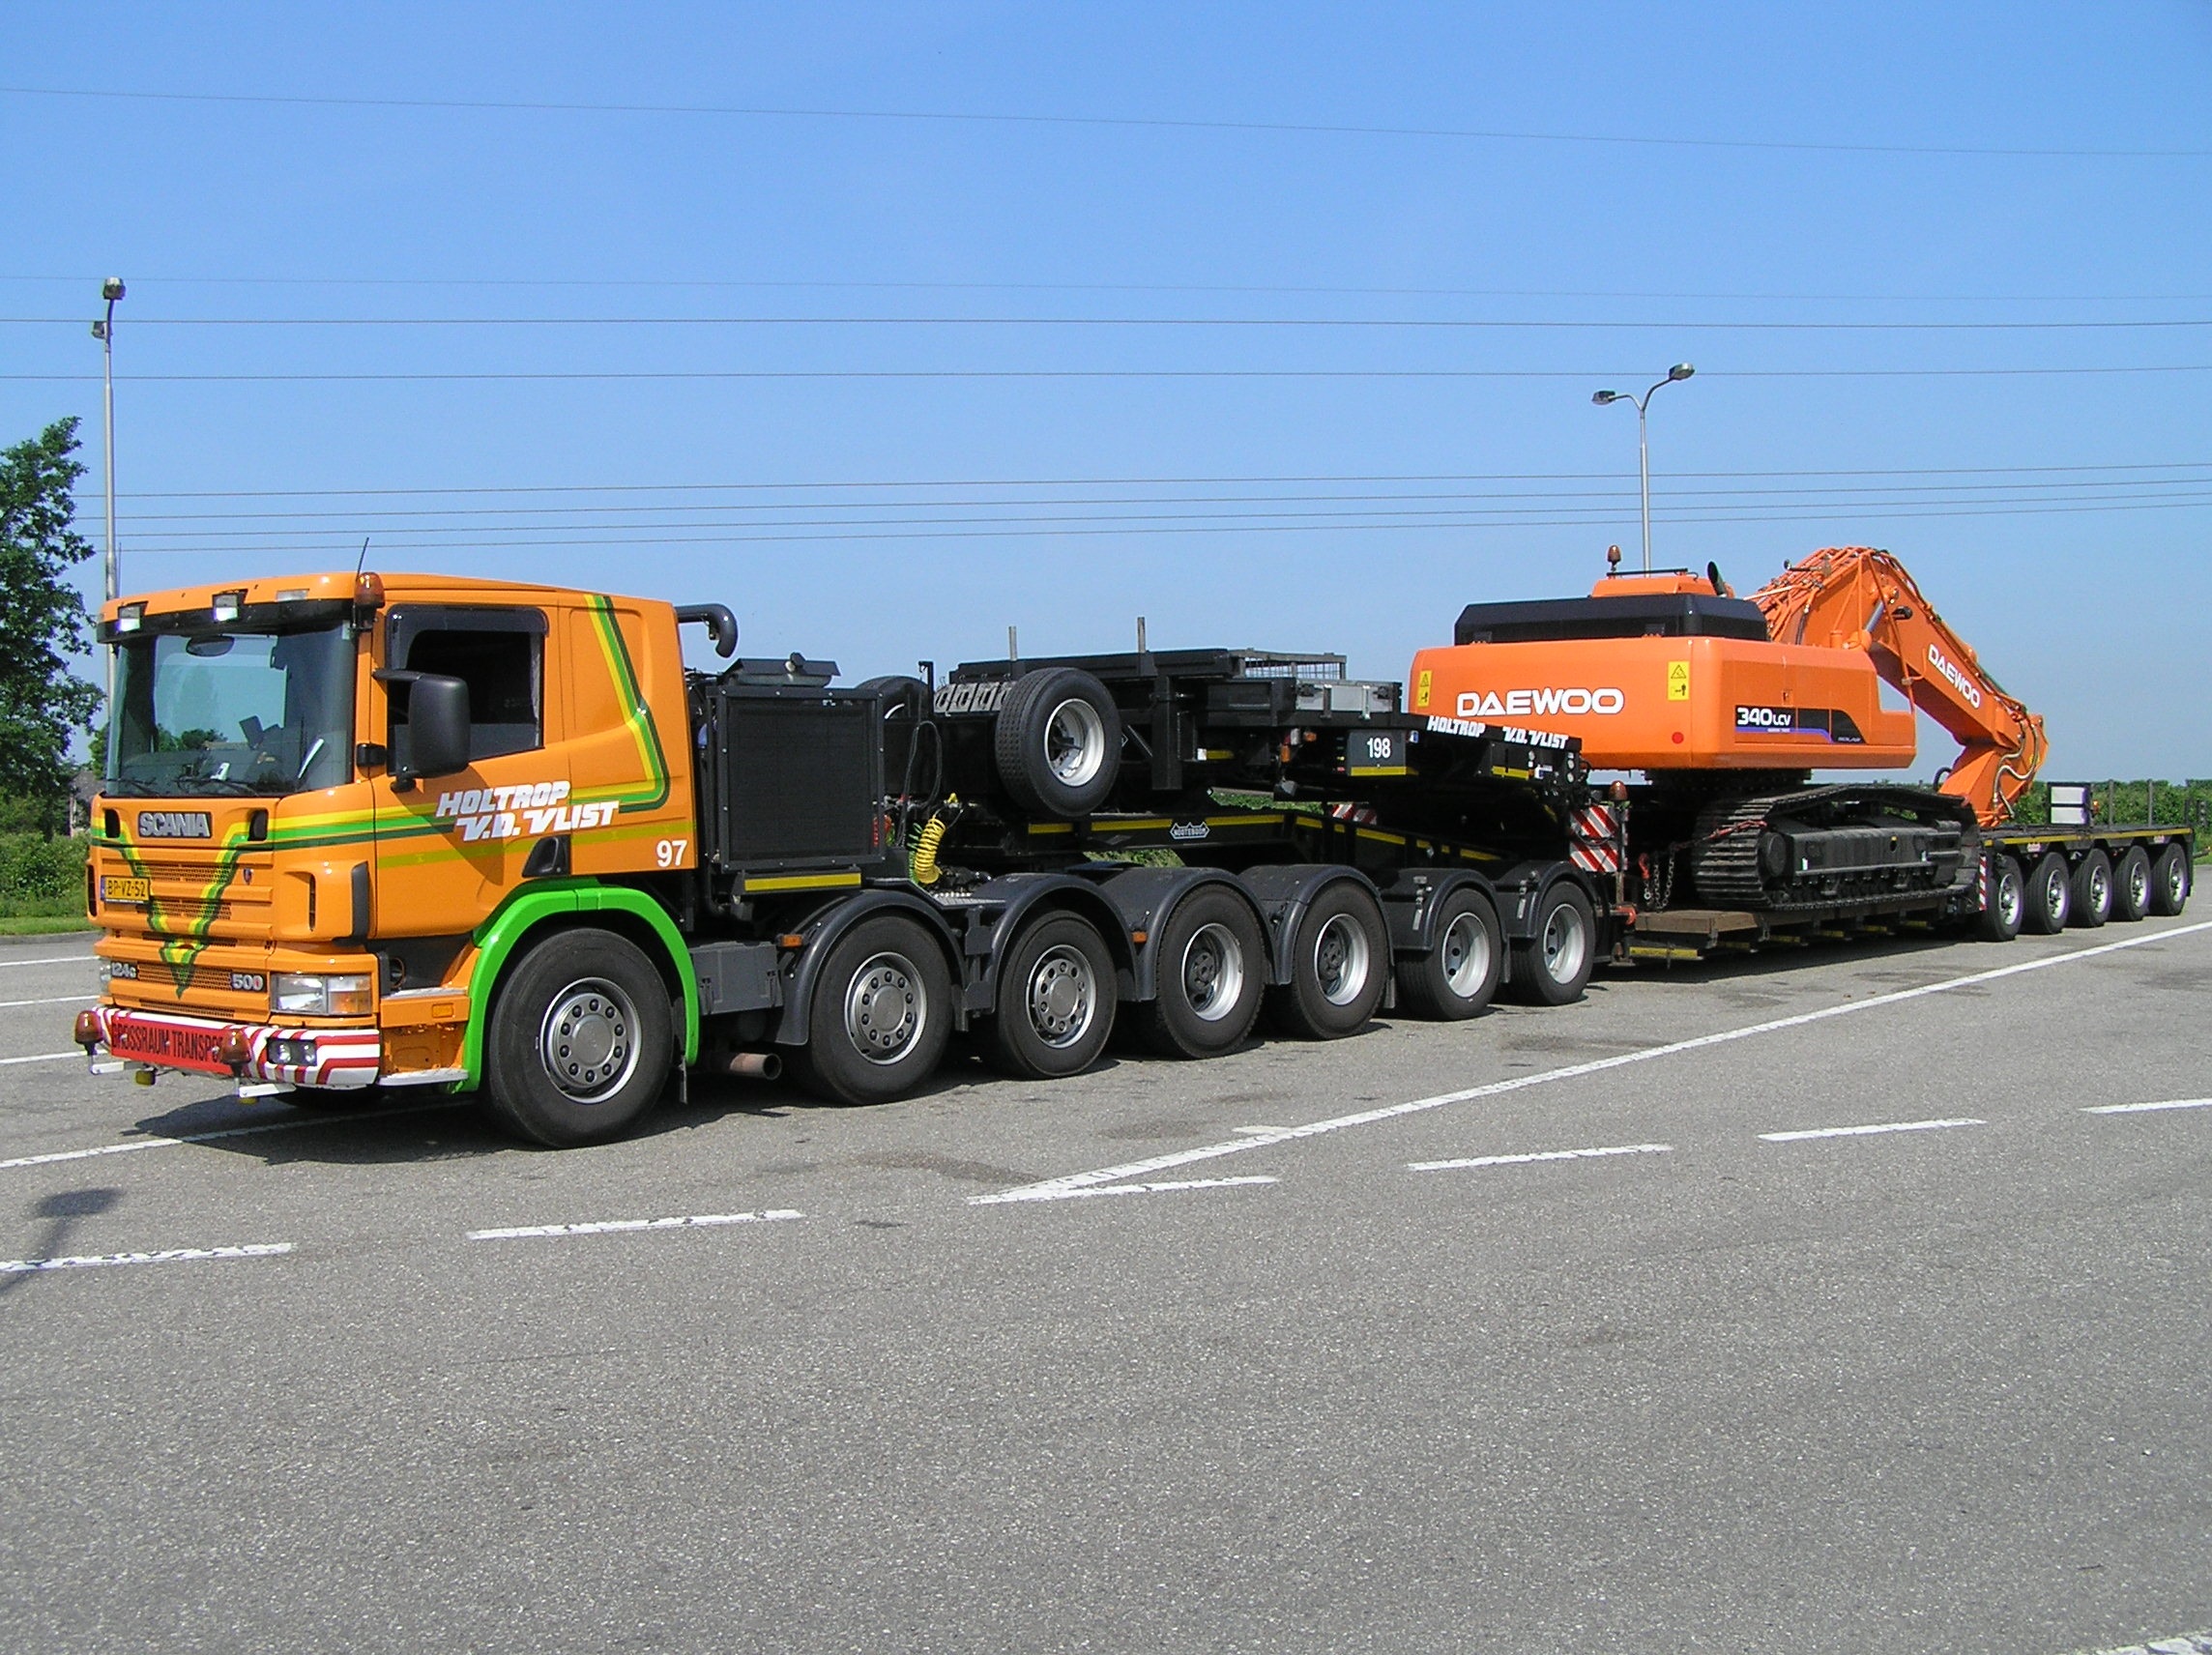
asphalt, transport, truck, vehicle, hitachi, scania, construction equipment, land vehicle, trailer truck, low loader, five axes, narrow bed